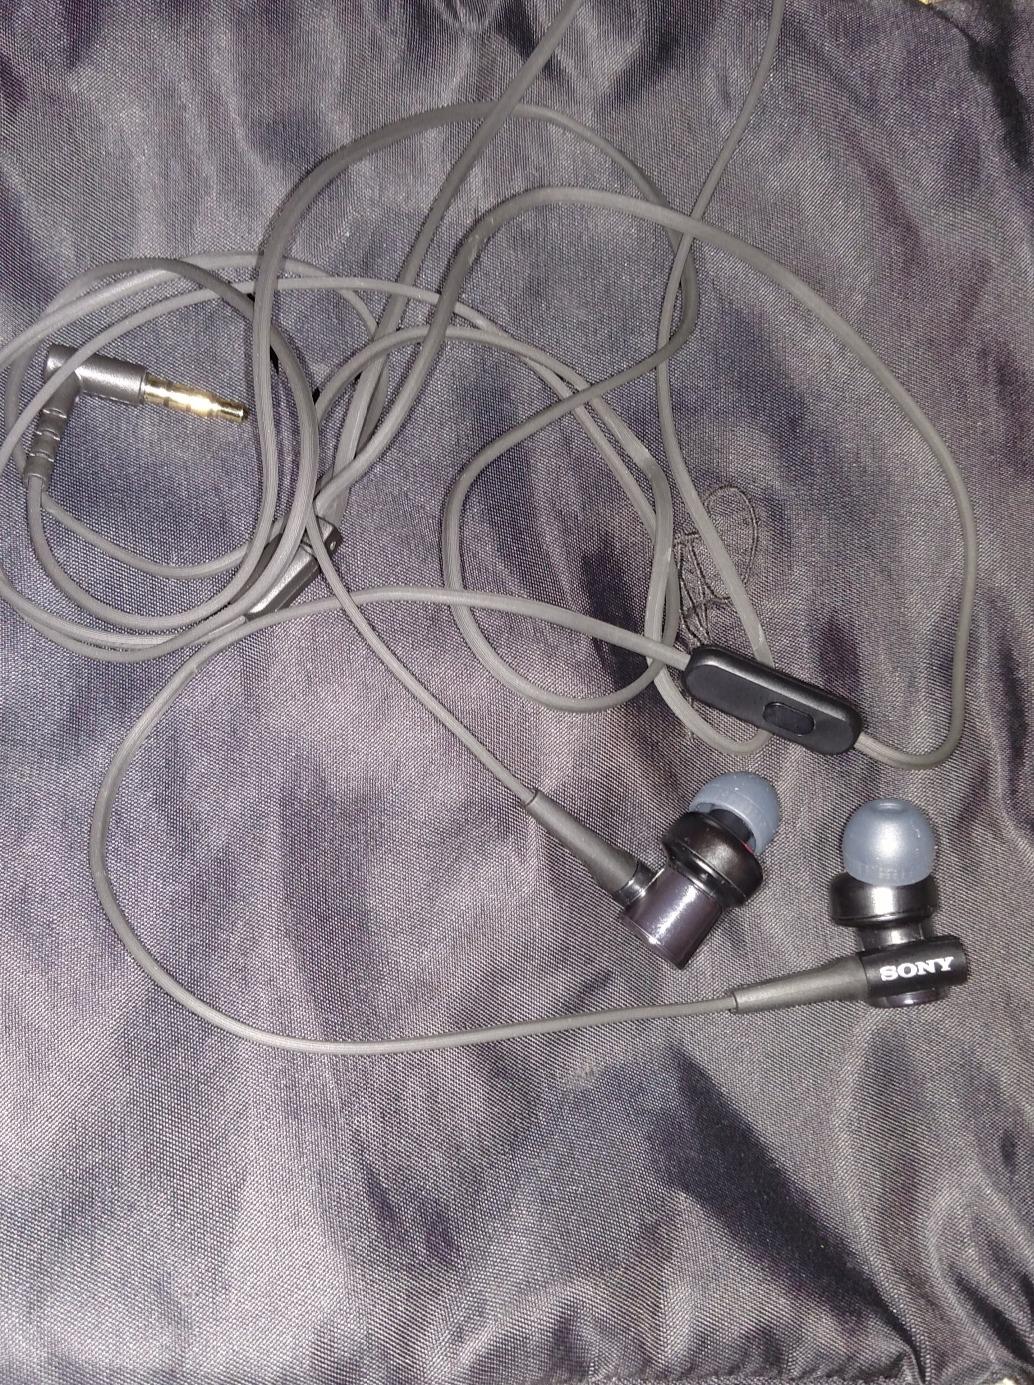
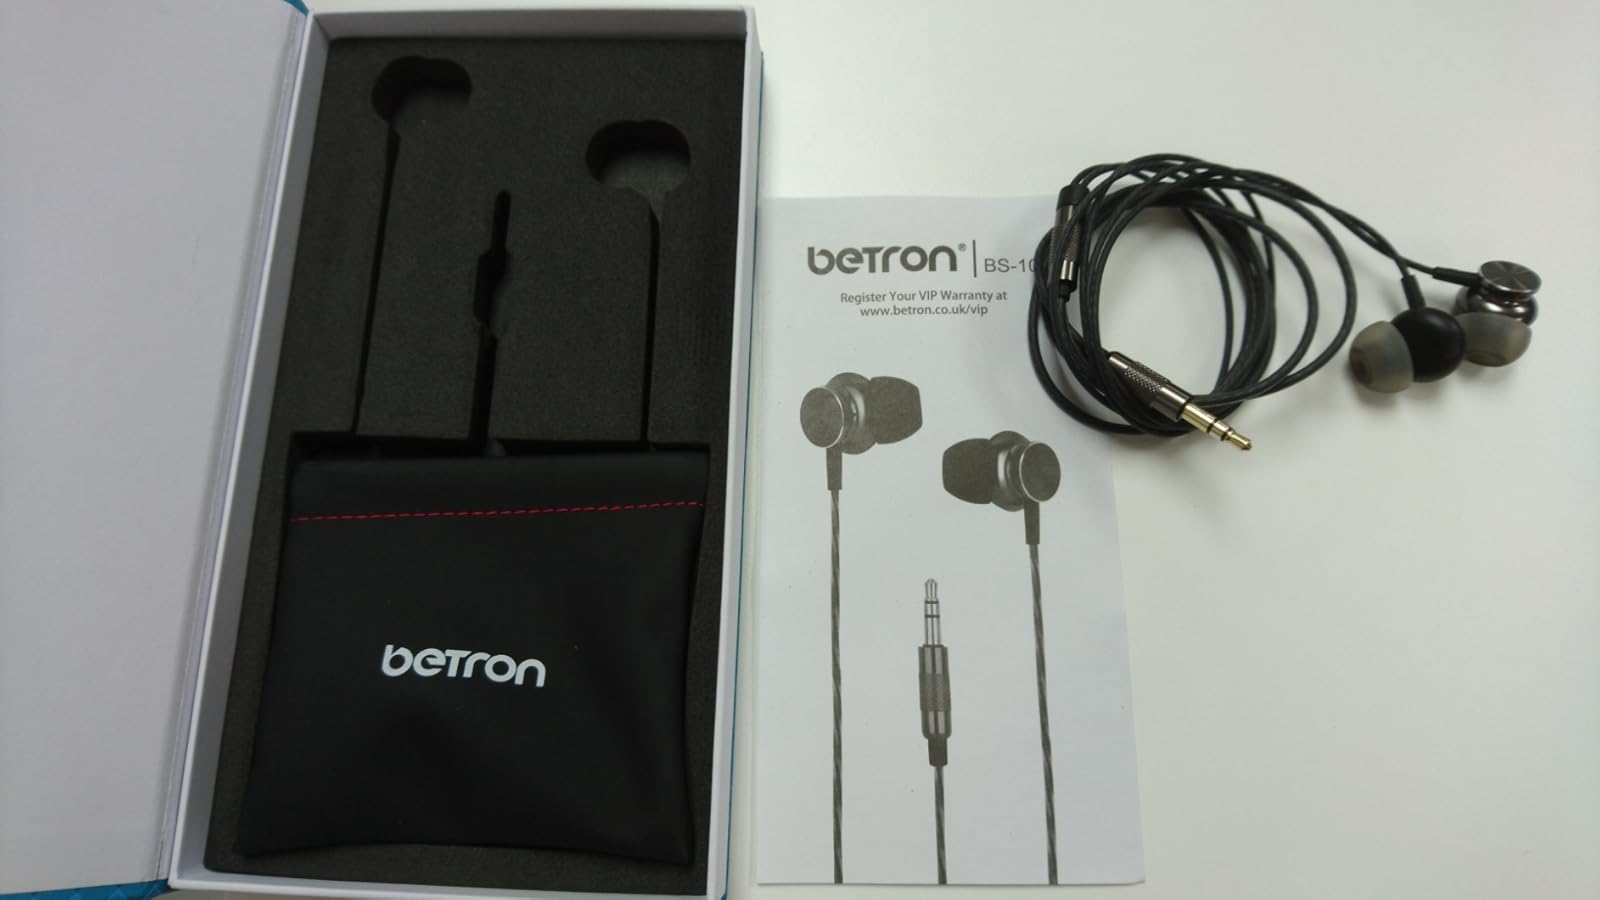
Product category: headphones
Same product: no